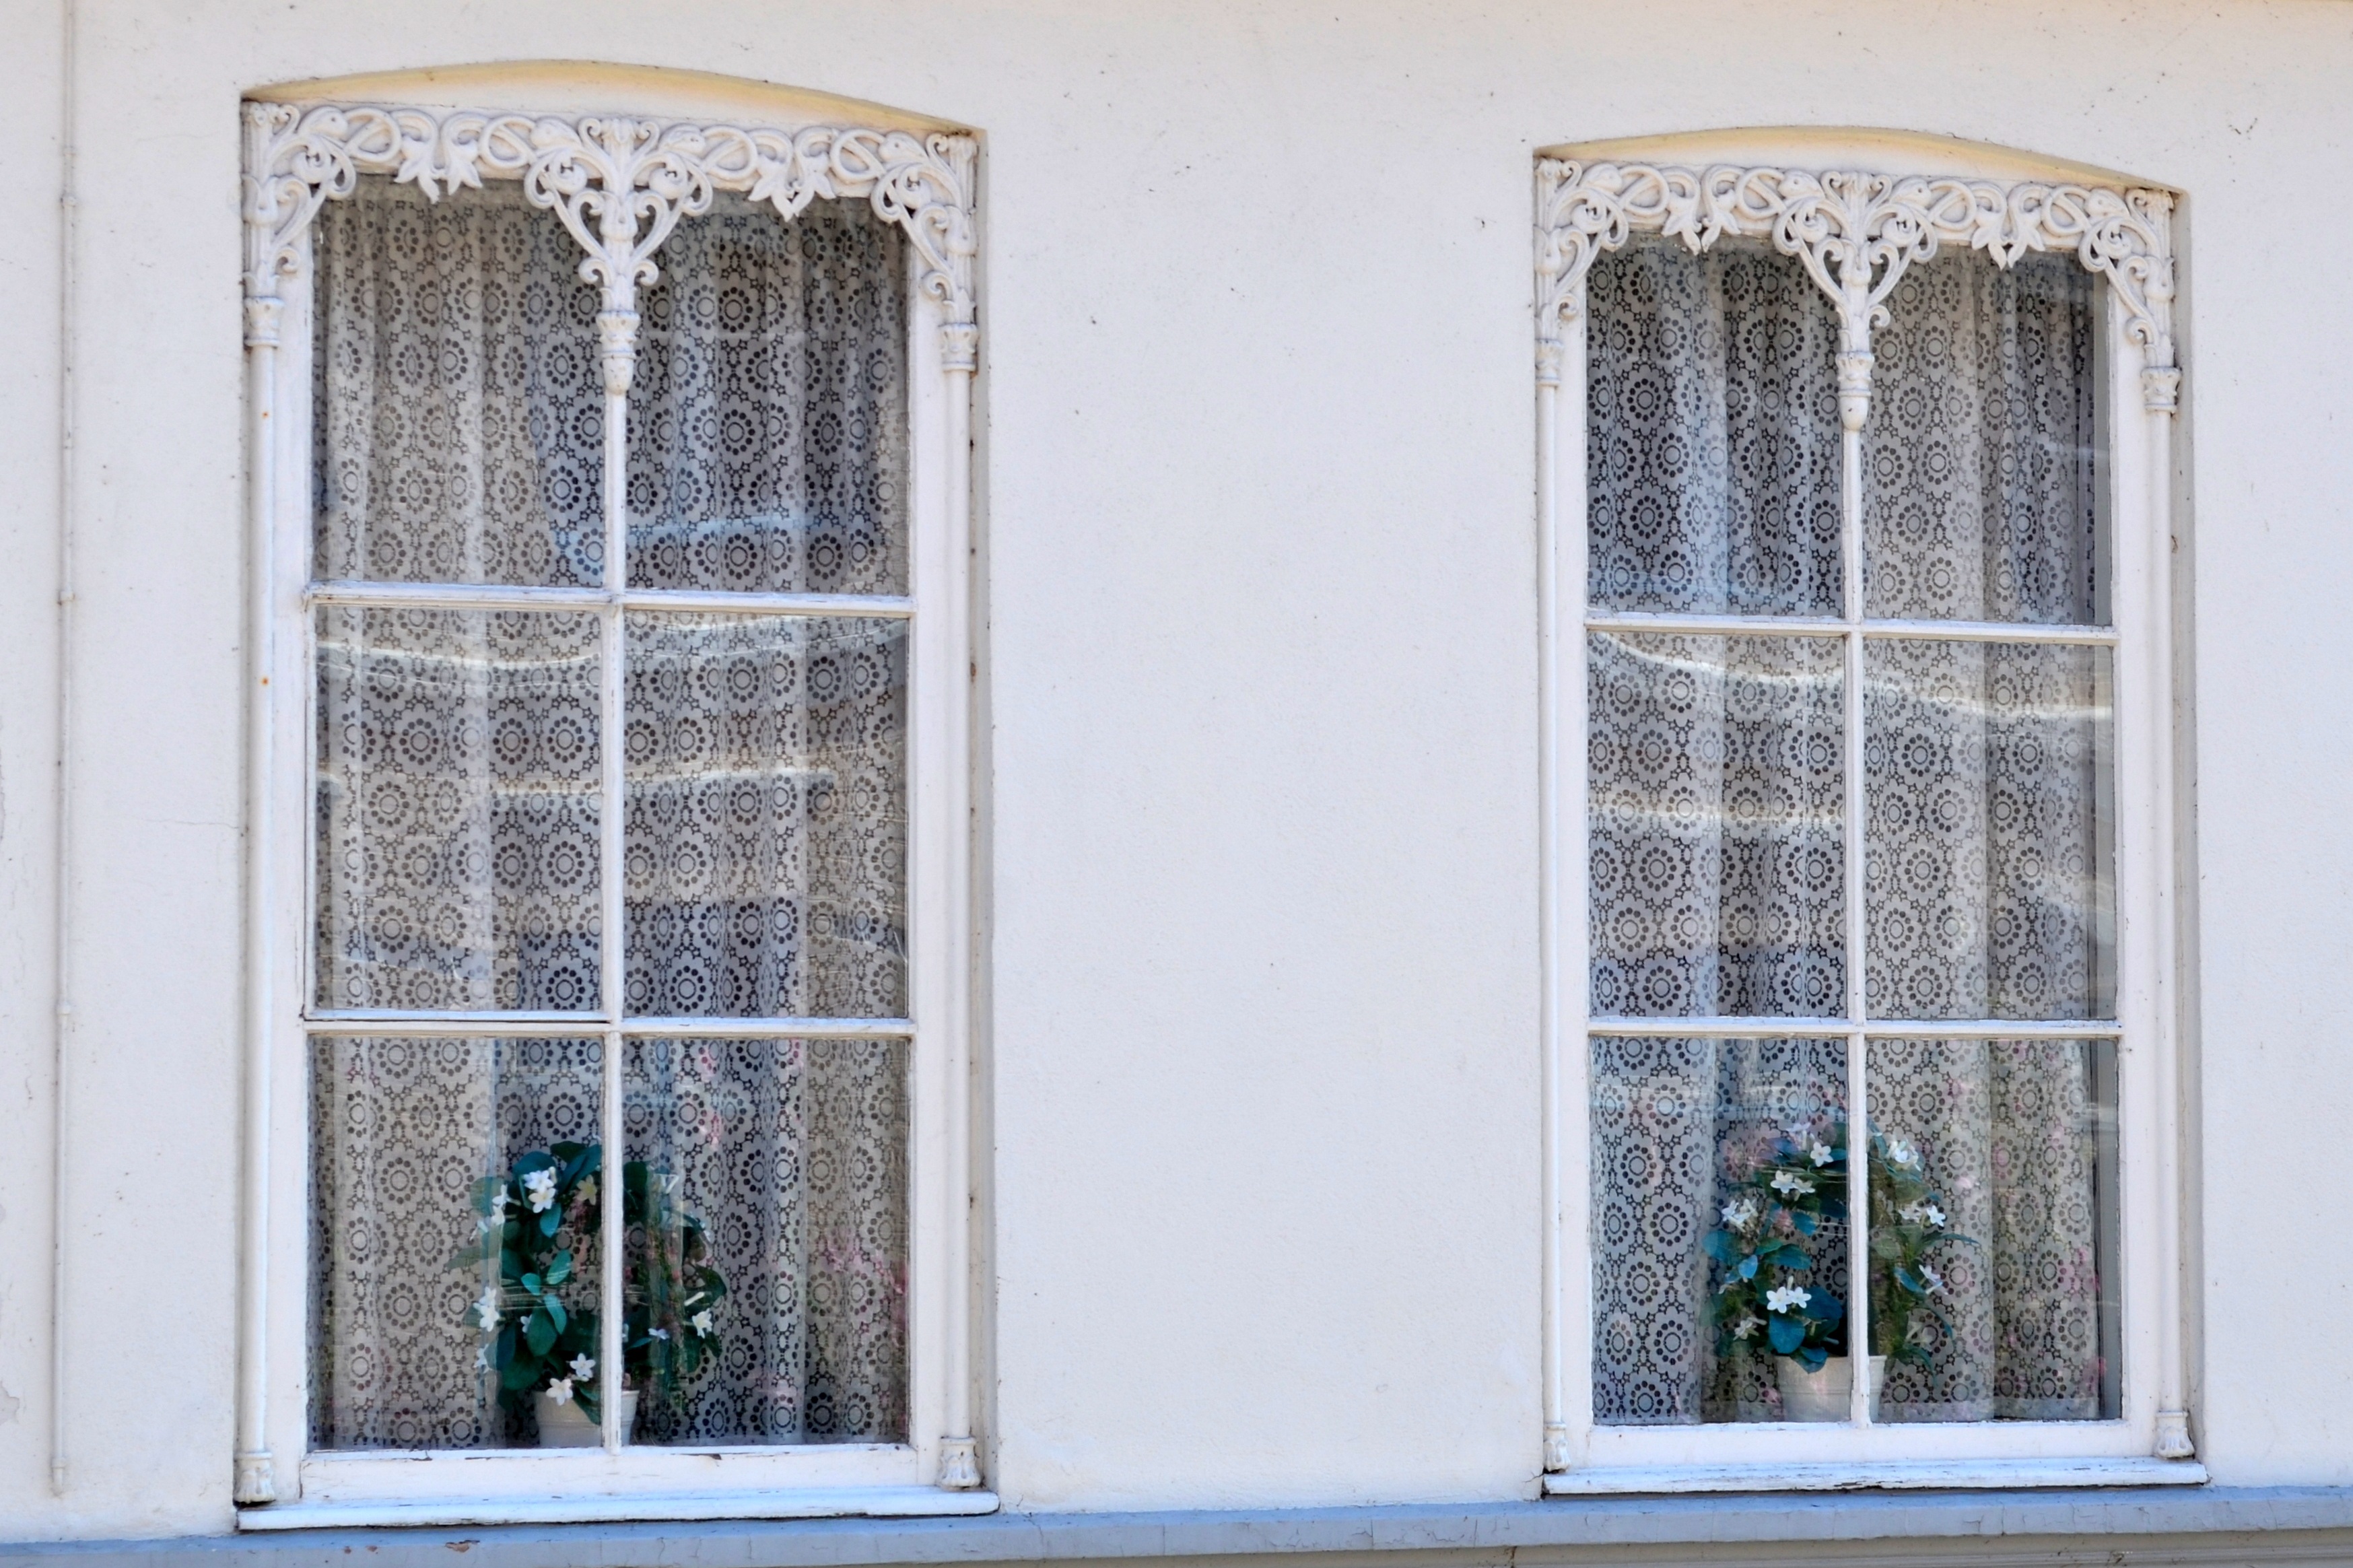
window, glass, building, home, frame, facade, old building, door, interior design, hauswand, window covering, window treatment, sash window